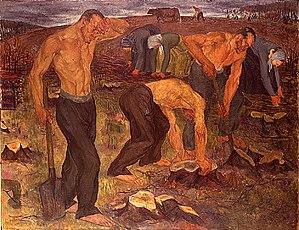
Madeleine Lavanture, Tu gagneras ton pain à la sueur de ton front, 1938, Paris, ENSBA
Cette page recense les lauréats du prix de Rome en peinture, récompense inaugurée en 1663, et de façon officielle en 1667, par l'Académie royale de peinture et de sculpture à Paris, et supprimée par une réforme, après 1968.
Madeleine-Georgette-Charlotte Lavanture est une peintre française, lauréate du Prix de Rome de peinture en 1938.